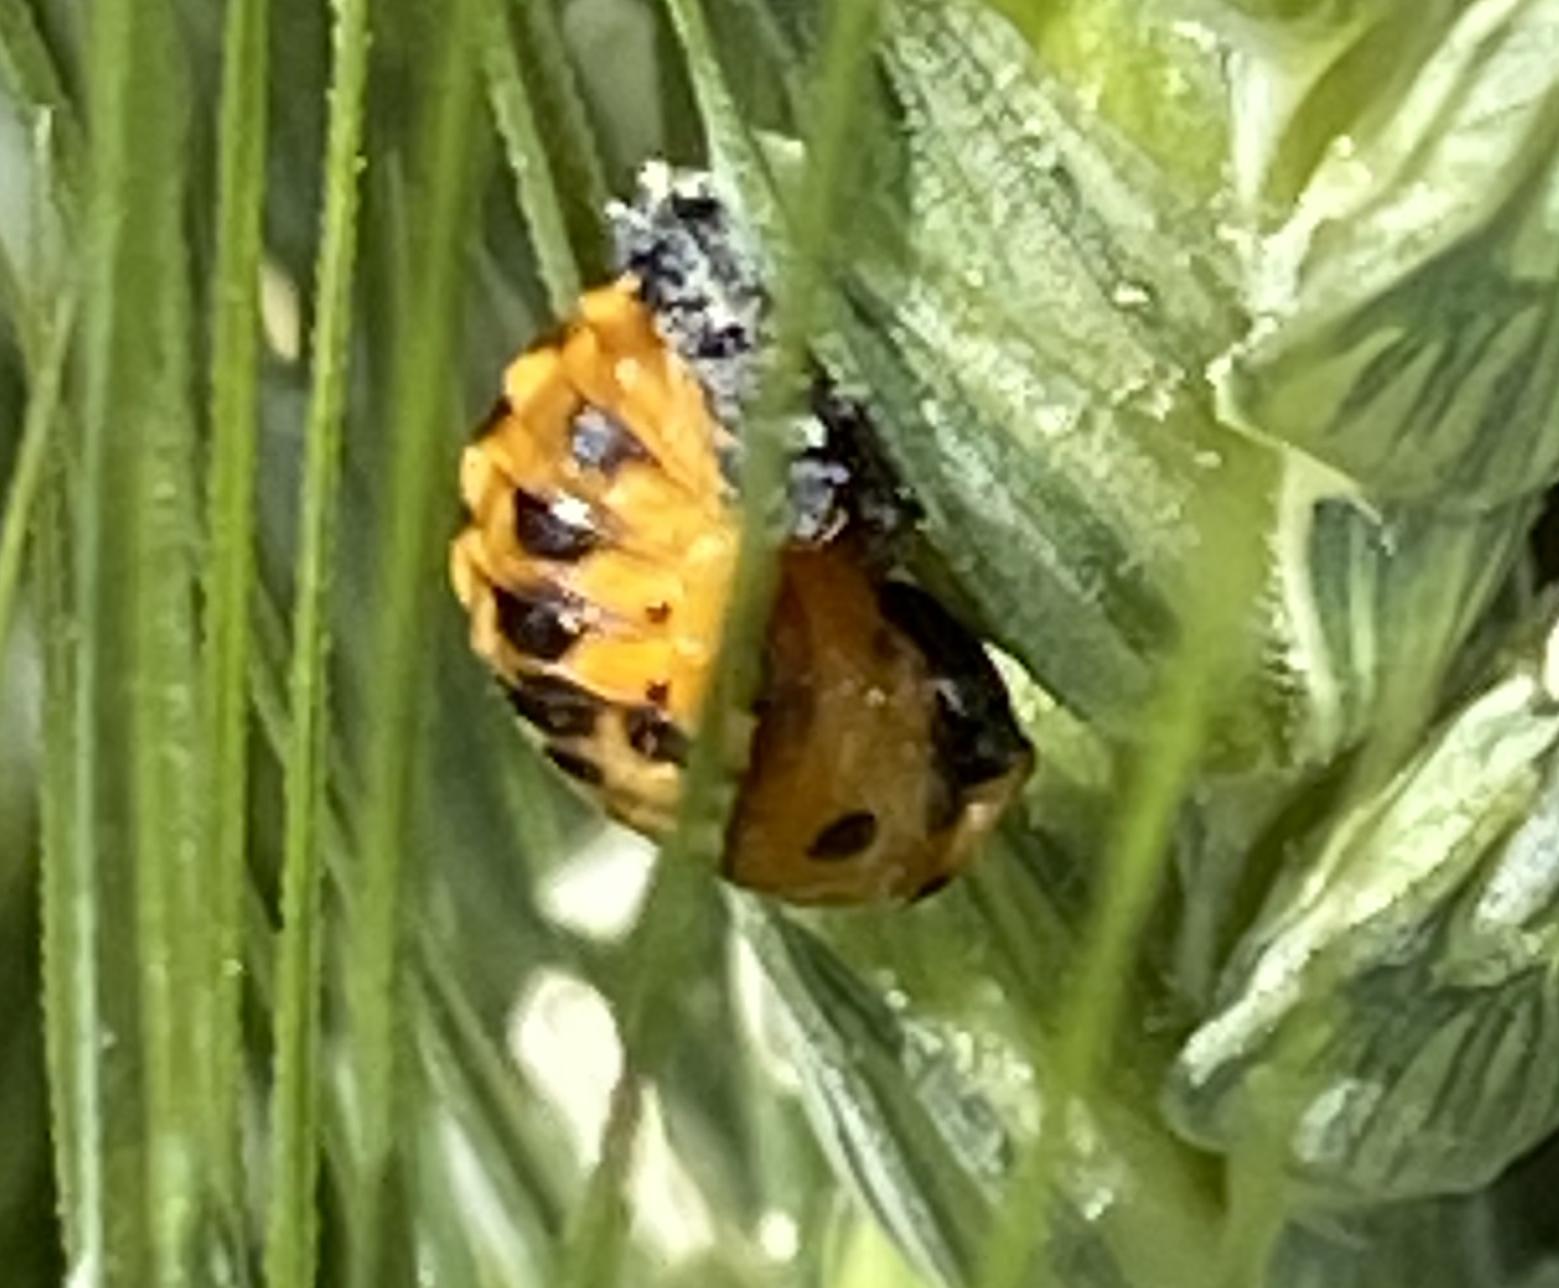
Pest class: predators